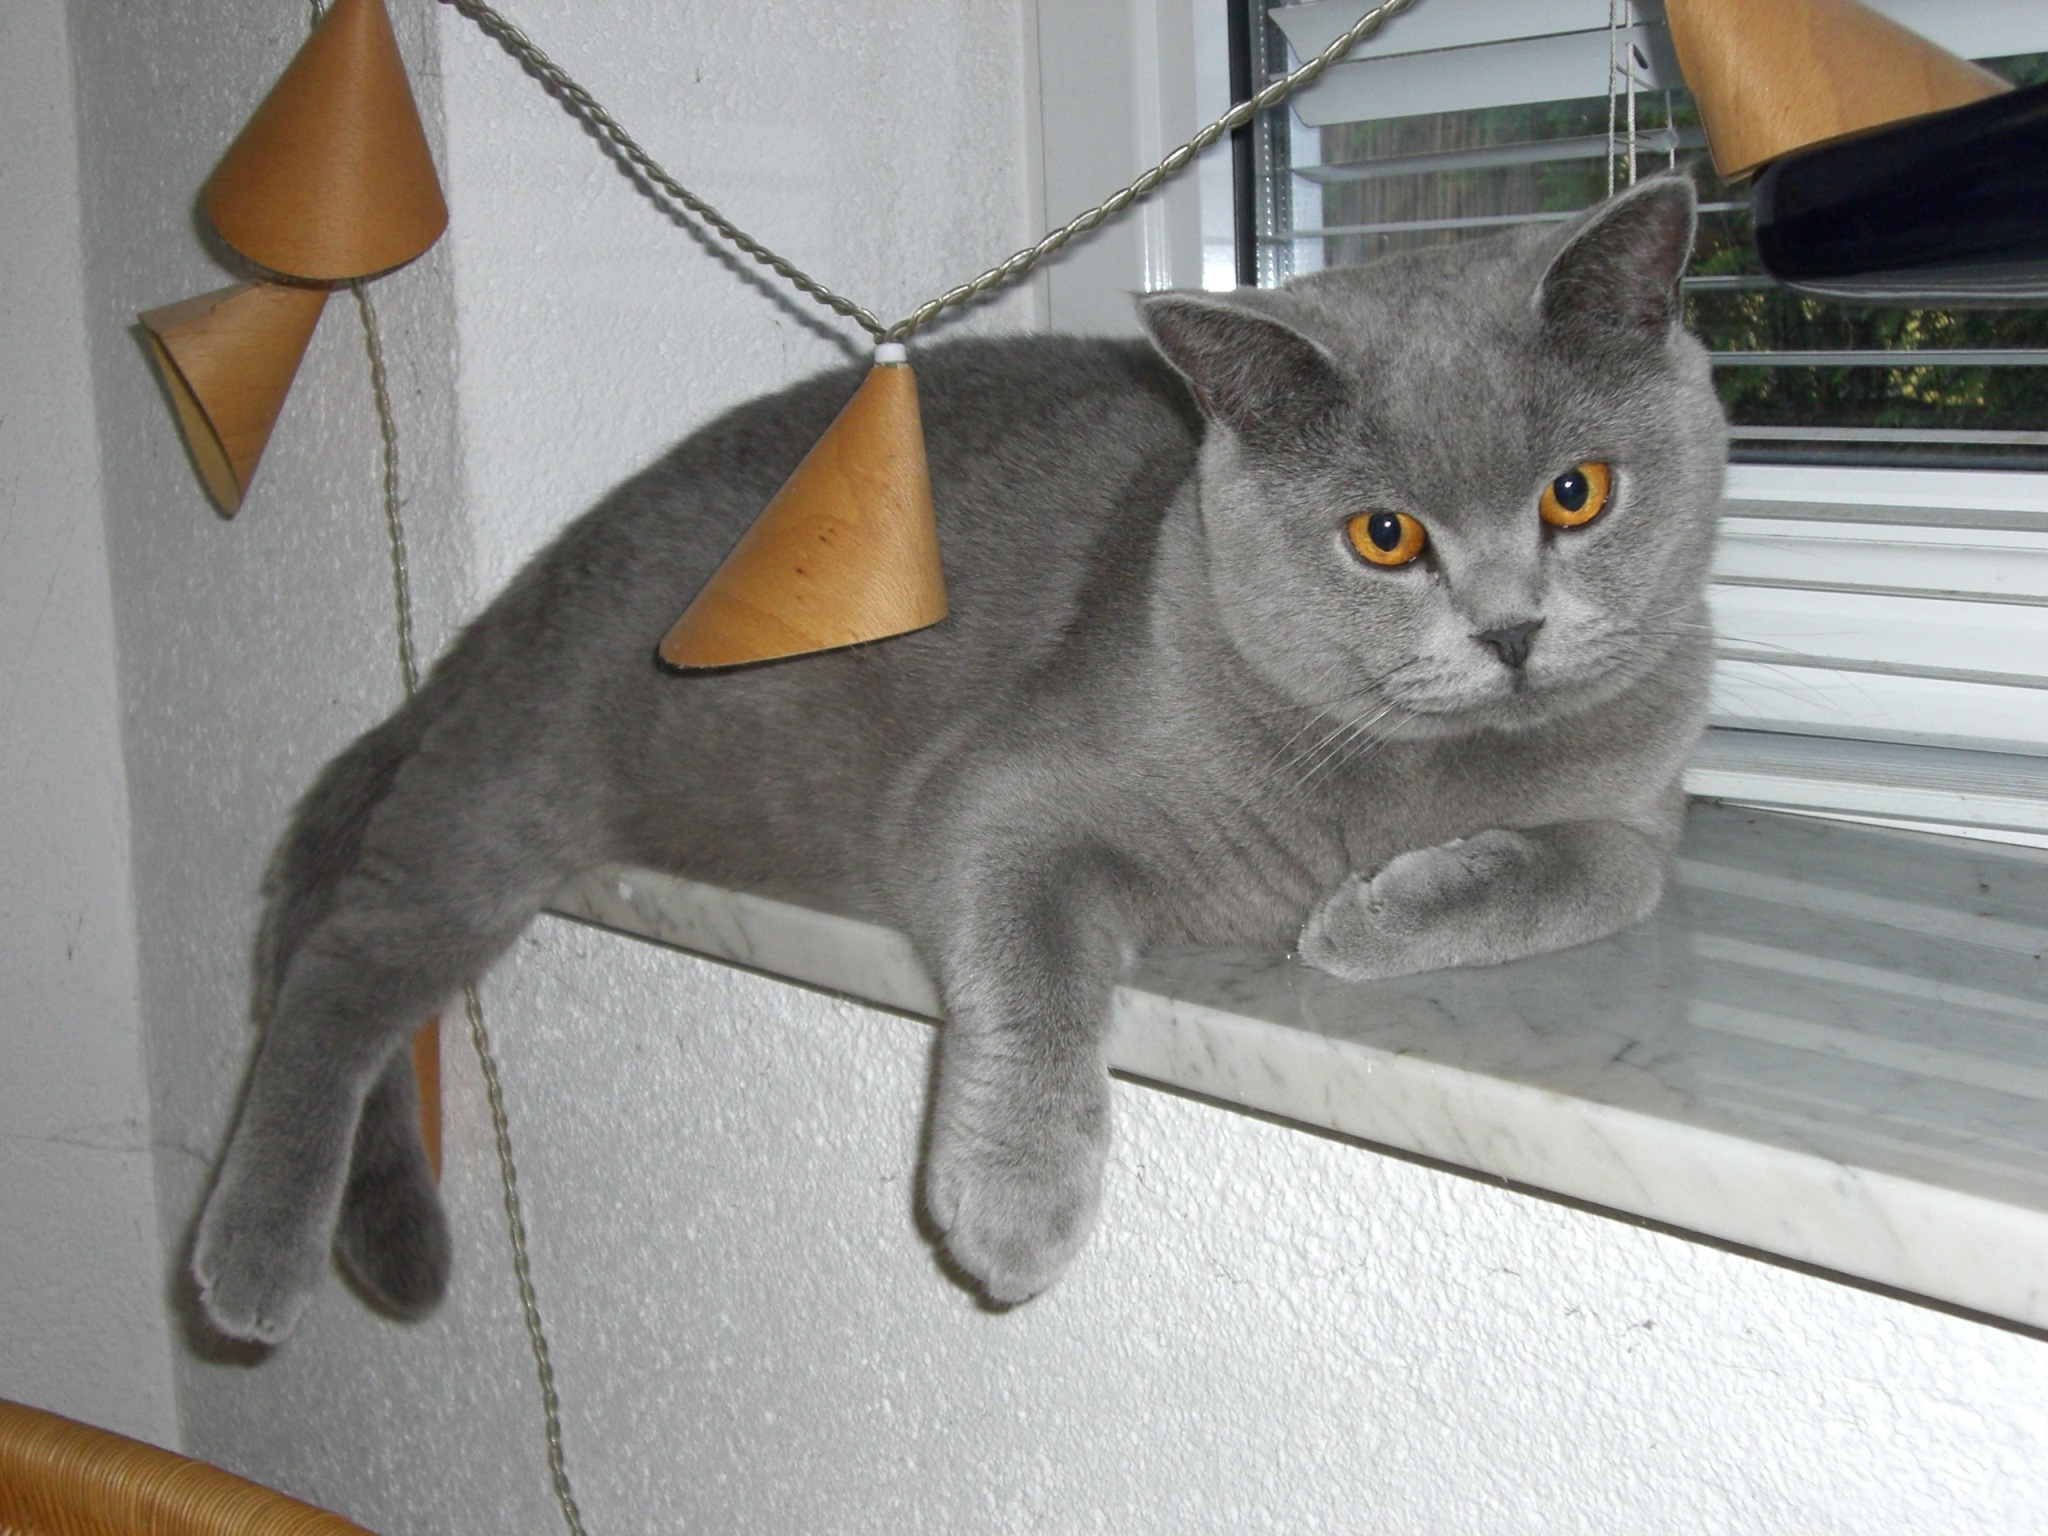
view, cat, mammal, window sill, whiskers, vertebrate, trust, burmese, british shorthair, european shorthair, chartreux, camacho, russian blue, korat, small to medium sized cats, cat like mammal, domestic short haired cat